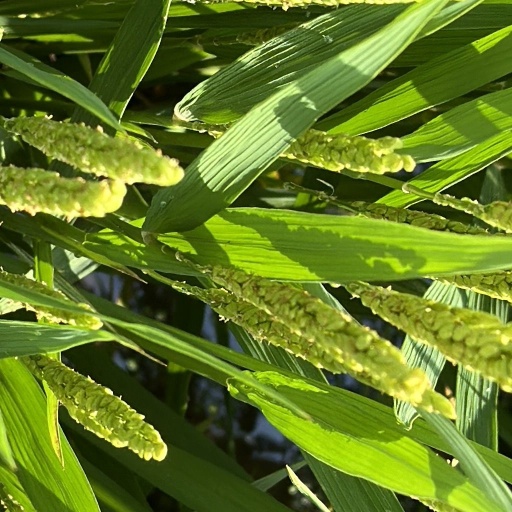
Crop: rice